Dalmatian pelican

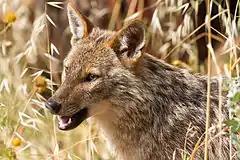

The Dalmatian pelican is the largest of all pelican species and one of the heaviest flying birds in the world, with a body length of , a wingspan typically ranging between . , and an average weight of about .